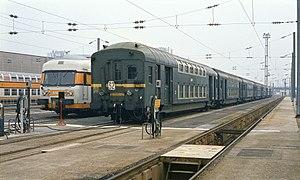
Une rame de voitures à deux niveaux ex-Etat stationne aux garages du Val d’Argenteuil le 23 janvier 1982.
La Voiture à étage État, est une voiture de chemin de fer construite en série pour l'administration des chemins de fer de l'État français.
Une voiture-pilote est une voiture de chemin de fer équipée d'une cabine de conduite et qui permet au conducteur de télécommander le ou les véhicules moteur d'un train, véhicules qui ne sont dès lors pas situés en tête du convoi contrairement à la pratique normale. En règle générale, un convoi équipé de voiture-pilote aura un véhicule moteur à son autre extrémité, mais il arrive que ce dernier se trouve au milieu du train et que deux voitures de commande entourent alors le convoi.